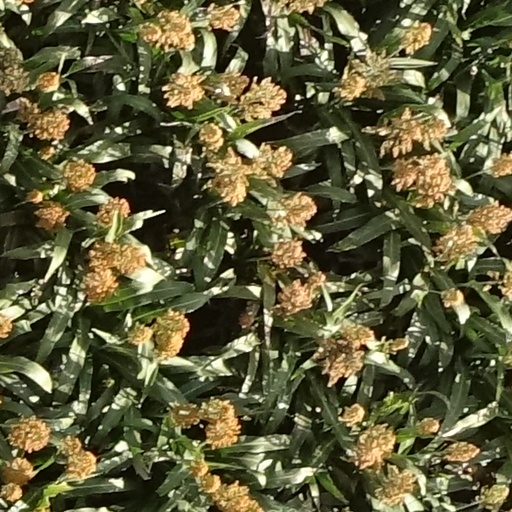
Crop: sorghum